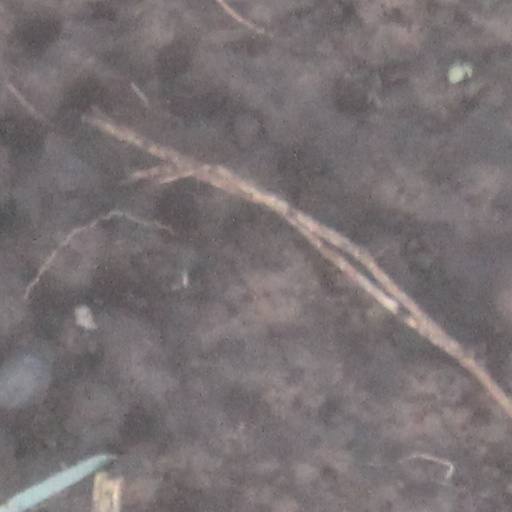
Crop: wheat